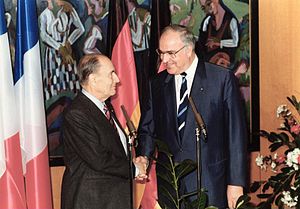
Maastricht-traktaten / Baggrund
Mitterand og Kohl mødes i 1987
Traktaten om Den Europæiske Union ofte kaldet Maastricht-traktaten var en traktat, der blev indgået i Maastricht i 1991 mellem medlemslandene i det daværende EF og underskrevet 7. februar 1992. Traktaten trådte i kraft 1. november 1993, efter at Danmark først havde nedstemt den ved en folkeafstemning og derefter vedtog den sammen med Edinburgh-protokollen ved endnu en afstemning. Traktaten består af 53 artikler og omdannede EF til den Europæiske Union.